Vehicle inspection

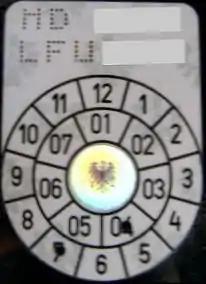
Austrian decal, inspection due July 2004

In Austria, all vehicles must undergo a ""Wiederkehrende Begutachtung nach § 57a KFG"" (recurring inspection under section 57a of the motor vehicle statute). A decal is placed on the vehicle's windscreen (usually the upper left-hand corner as seen from outside the vehicle), hence the inspection itself is colloquially referred to as ""Pickerl"" (literally: "little sticker"). The color of the decal is white for vehicles with a catalytic converter, green for vehicles without one and red for historic registered cars. Punch holes indicate the month and year that the next inspection is due; the month is based on the first registration of the car. The actual inspection can be carried out one month in advance of or up to four months after the date indicated on the decal; the vehicle remains road-legal during that time. Unless the inspection is overdue, as just described, the roadworthiness certificate is transferable, so that a potential new owner will get a new decal with the same date, but the corrected license plate number upon registration of the vehicle. However, the latest official inspection report has to be presented for this purpose to the authority issuing the new registration documents and license plates.